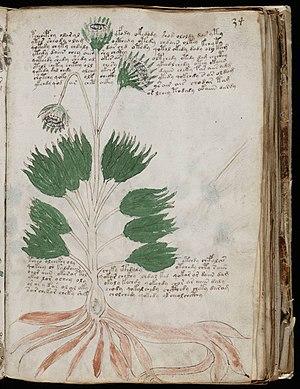
Le manuscrit de Voynich est un livre illustré anonyme rédigé dans une écriture à ce jour non déchiffrée et une langue non identifiée.